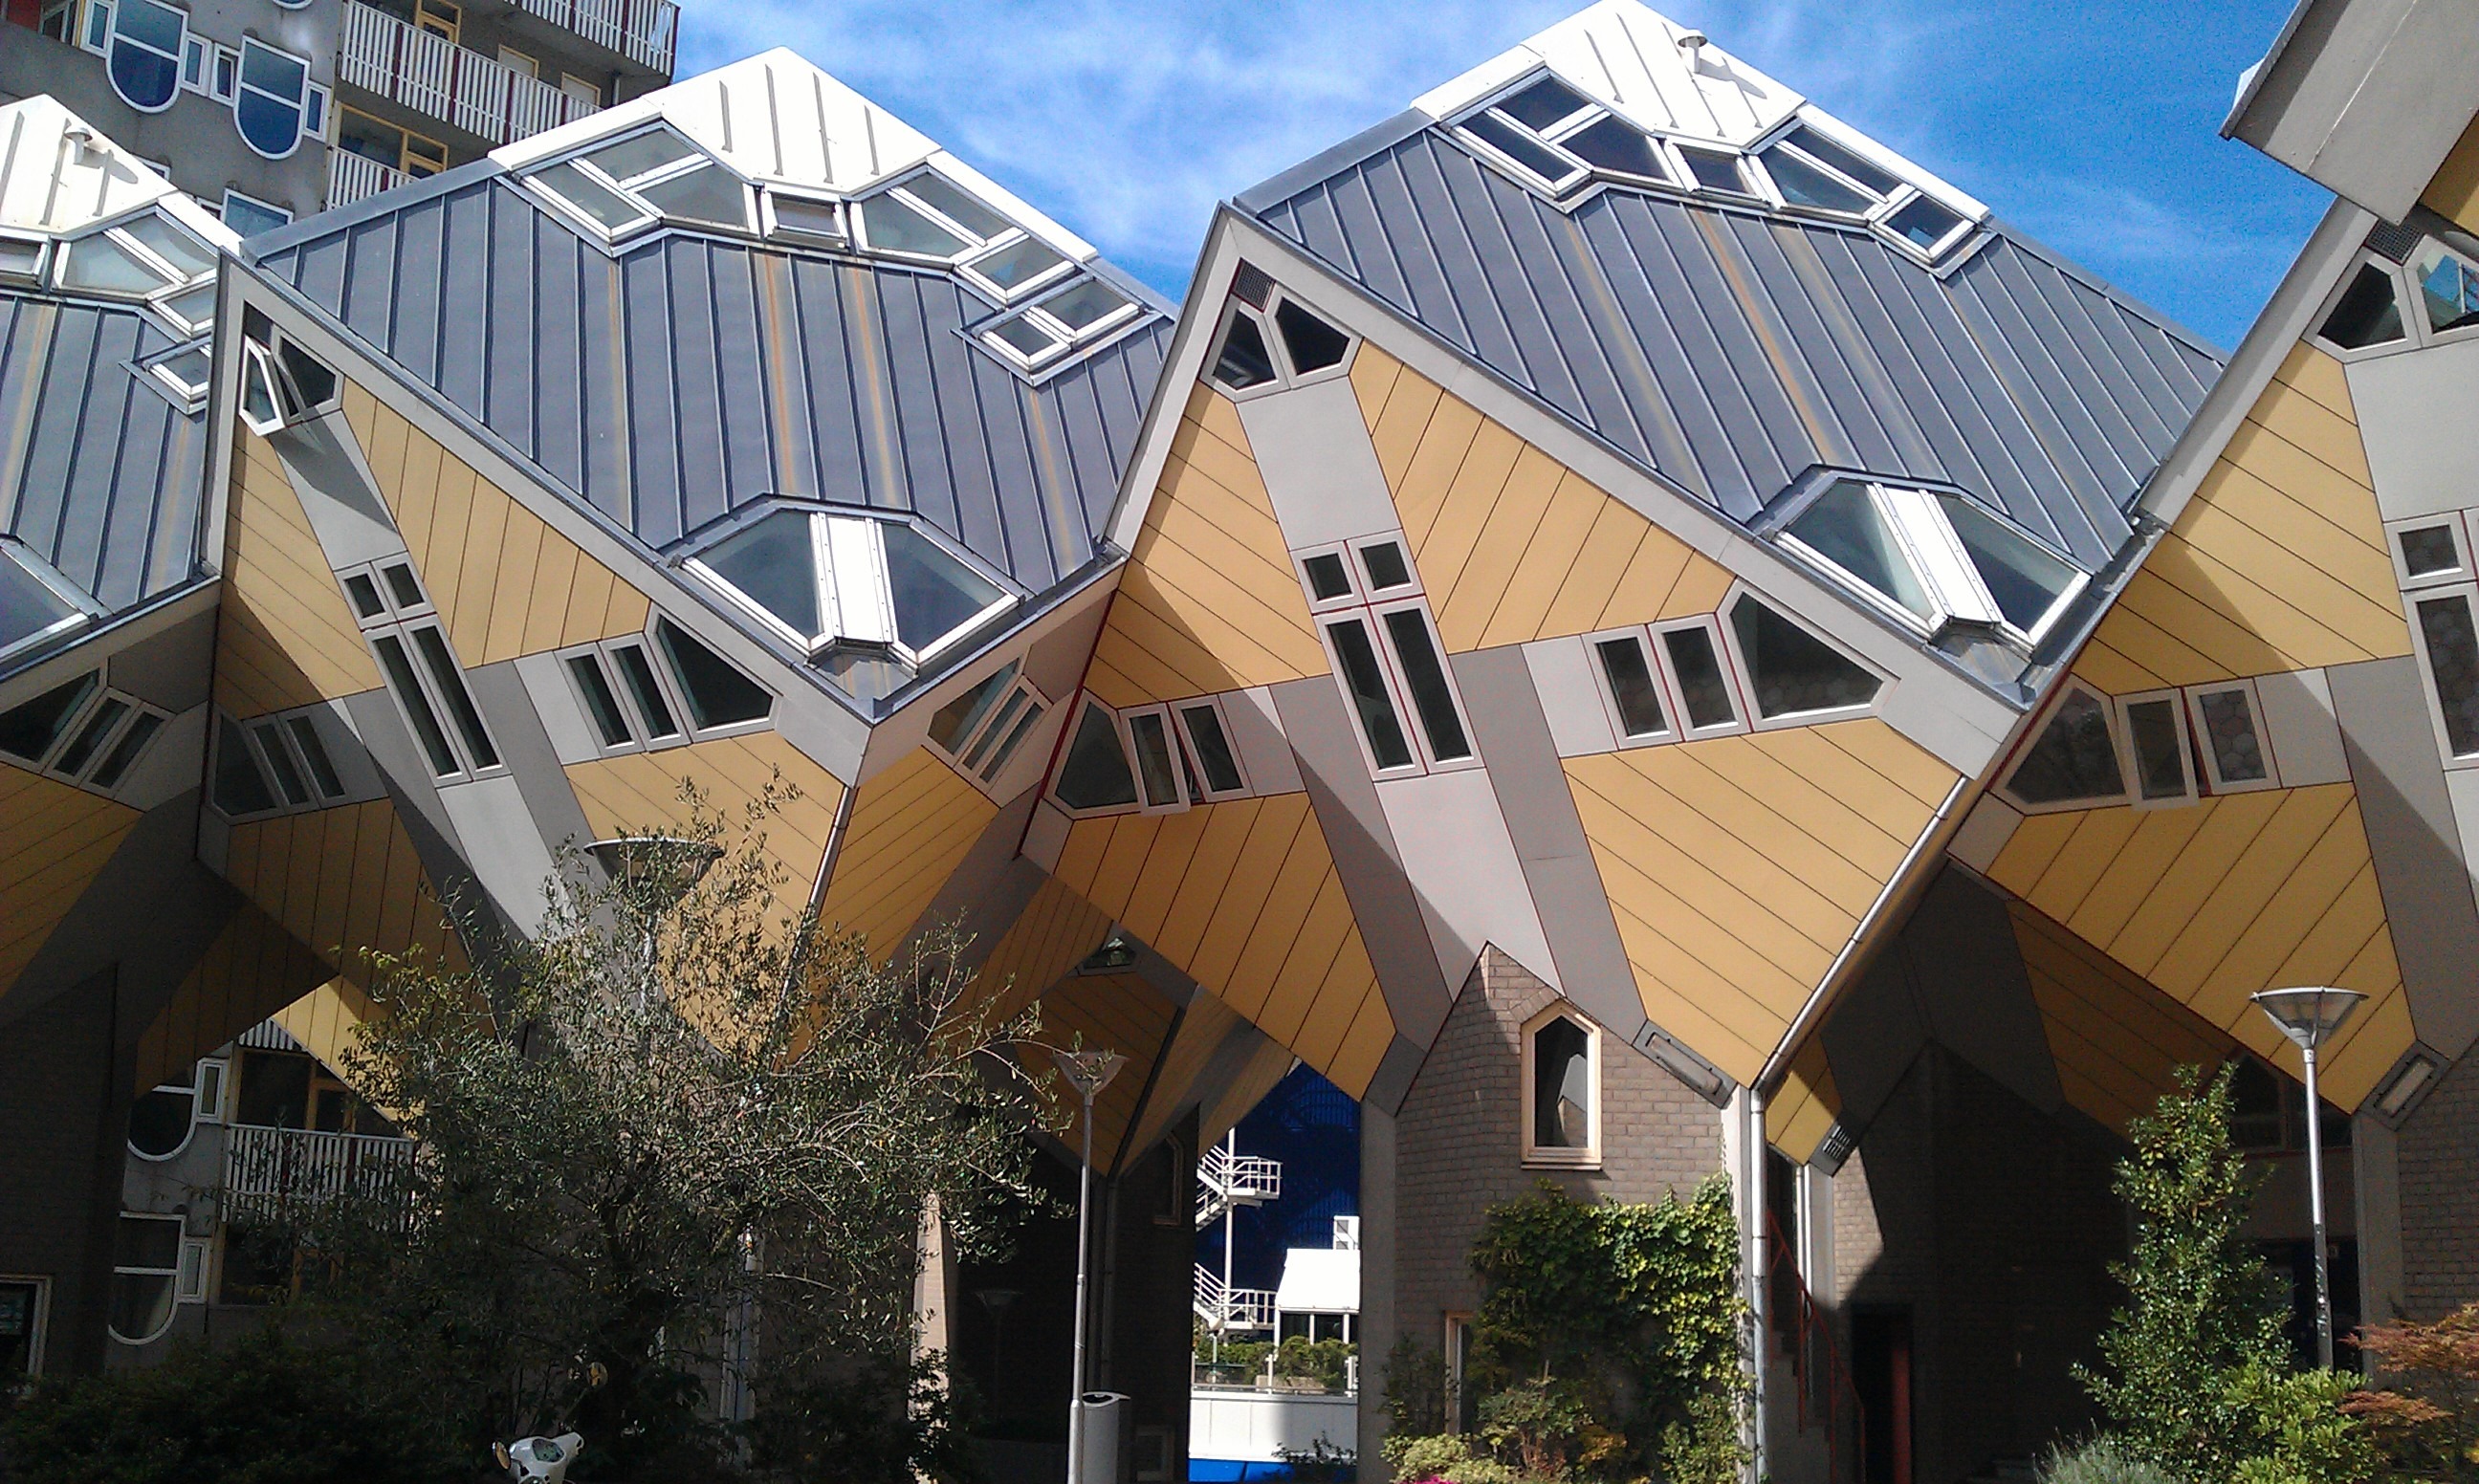
architecture, house, roof, building, home, downtown, facade, rotterdam, homes, cube, neighbourhood, residential area